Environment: lab
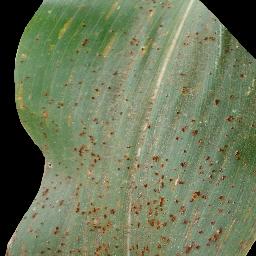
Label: common_rust